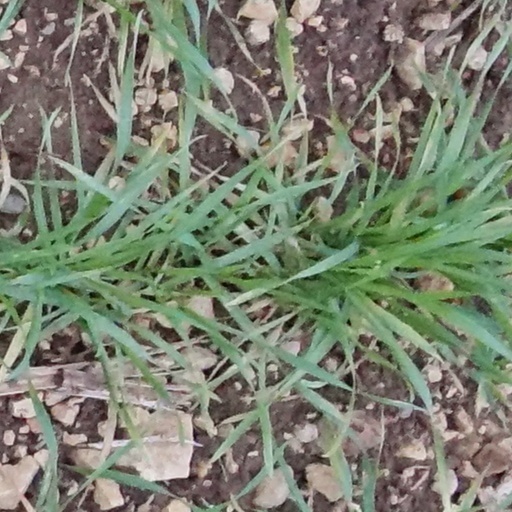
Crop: wheat